Pim Fortuyn

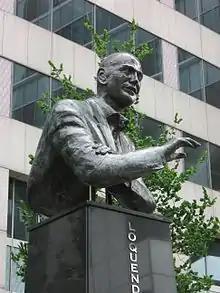
Pim Fortuyn monument in Rotterdam

Fortuyn was compared with the politicians Jörg Haider and Jean-Marie Le Pen in the foreign press. These comparisons were often referred to by Dutch reporters and politicians. An explicit comparison with Le Pen was made by Ad Melkert, then "lijsttrekker" of the Labour Party, who said in Emmen on 24 April 2002: "If you flirt with Fortuyn, then in the Netherlands the same thing will happen as happened in France. There they woke up with Le Pen, soon we will wake up with Fortuyn."